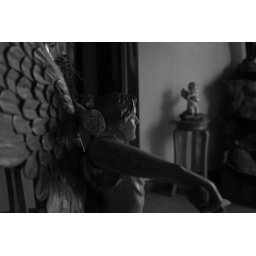
a wooden statue of the angel gabriel in my uncle's house